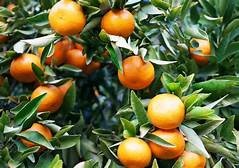
Label: mandarine